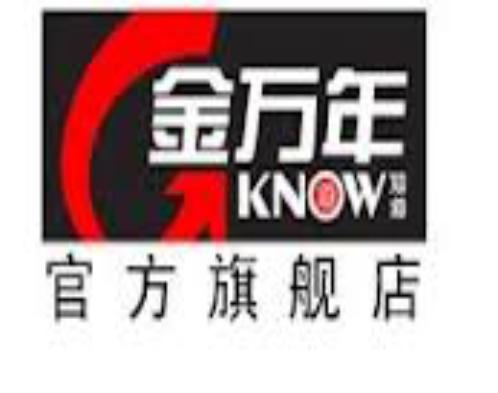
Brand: kimani
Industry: Necessities